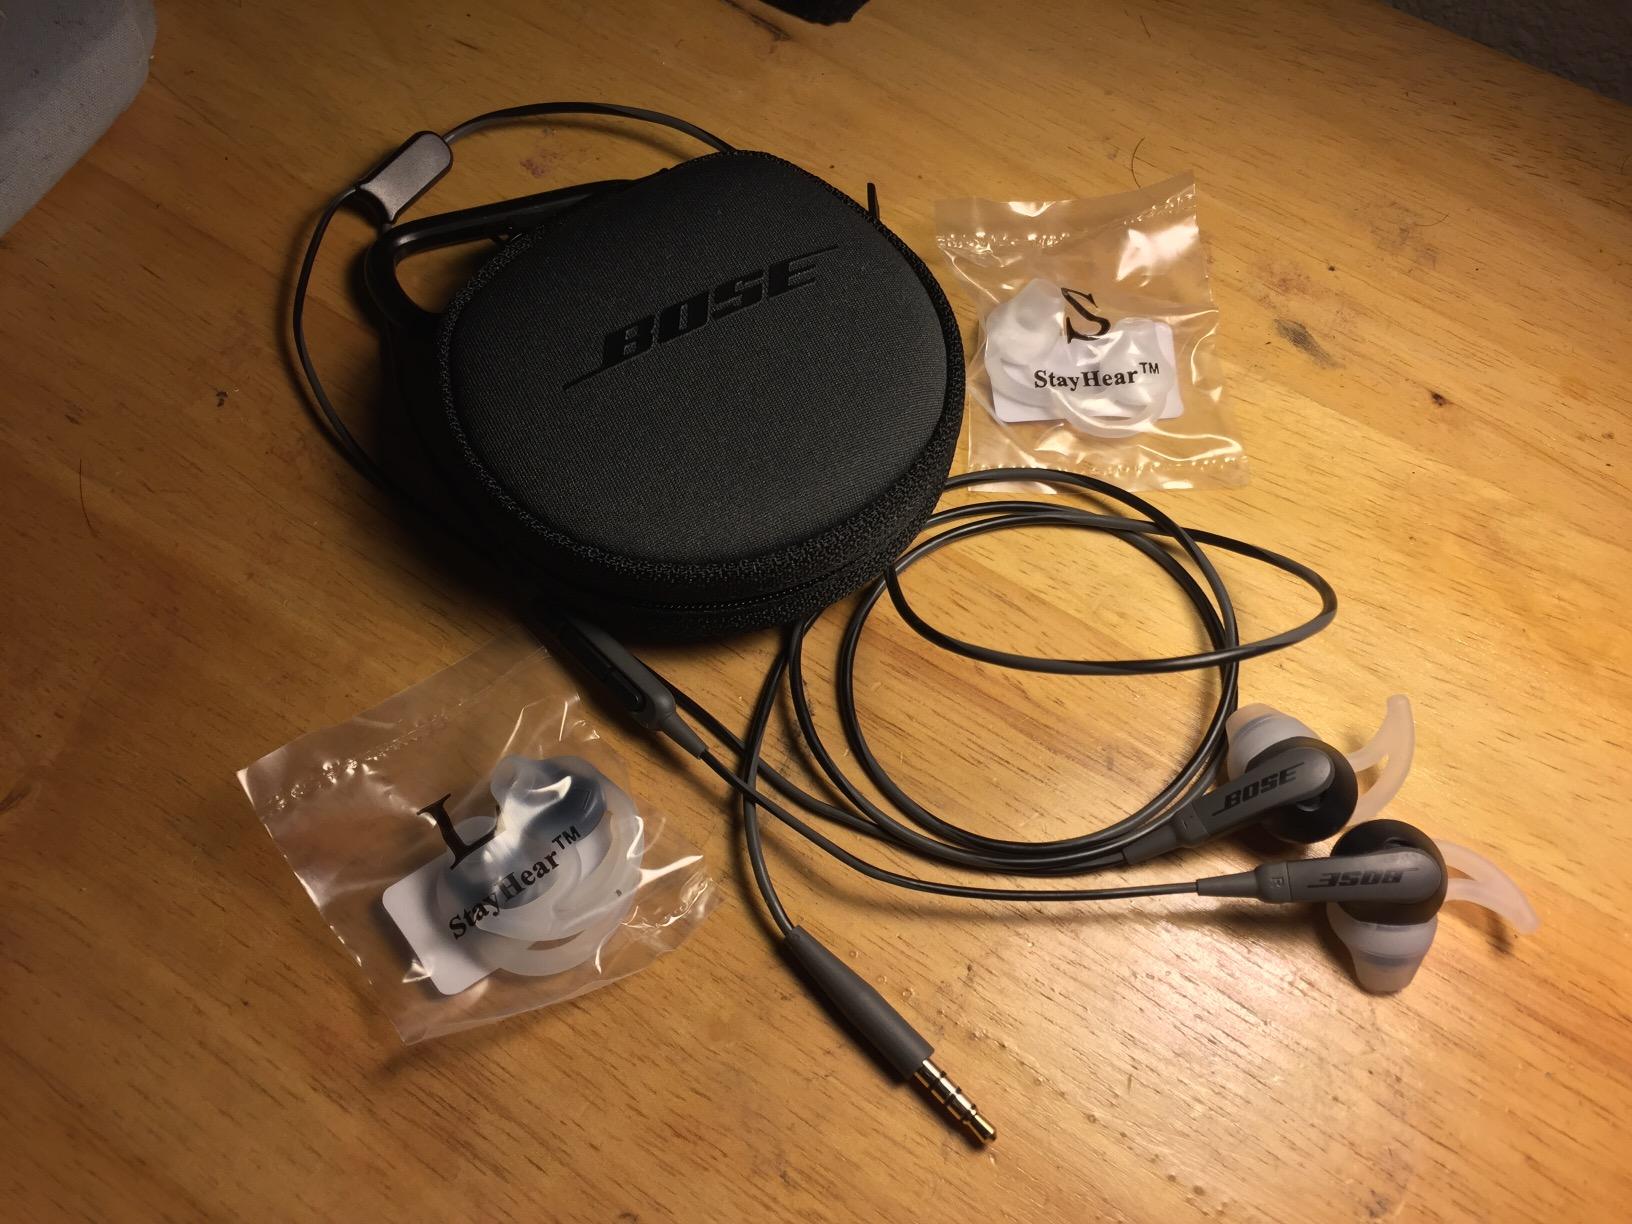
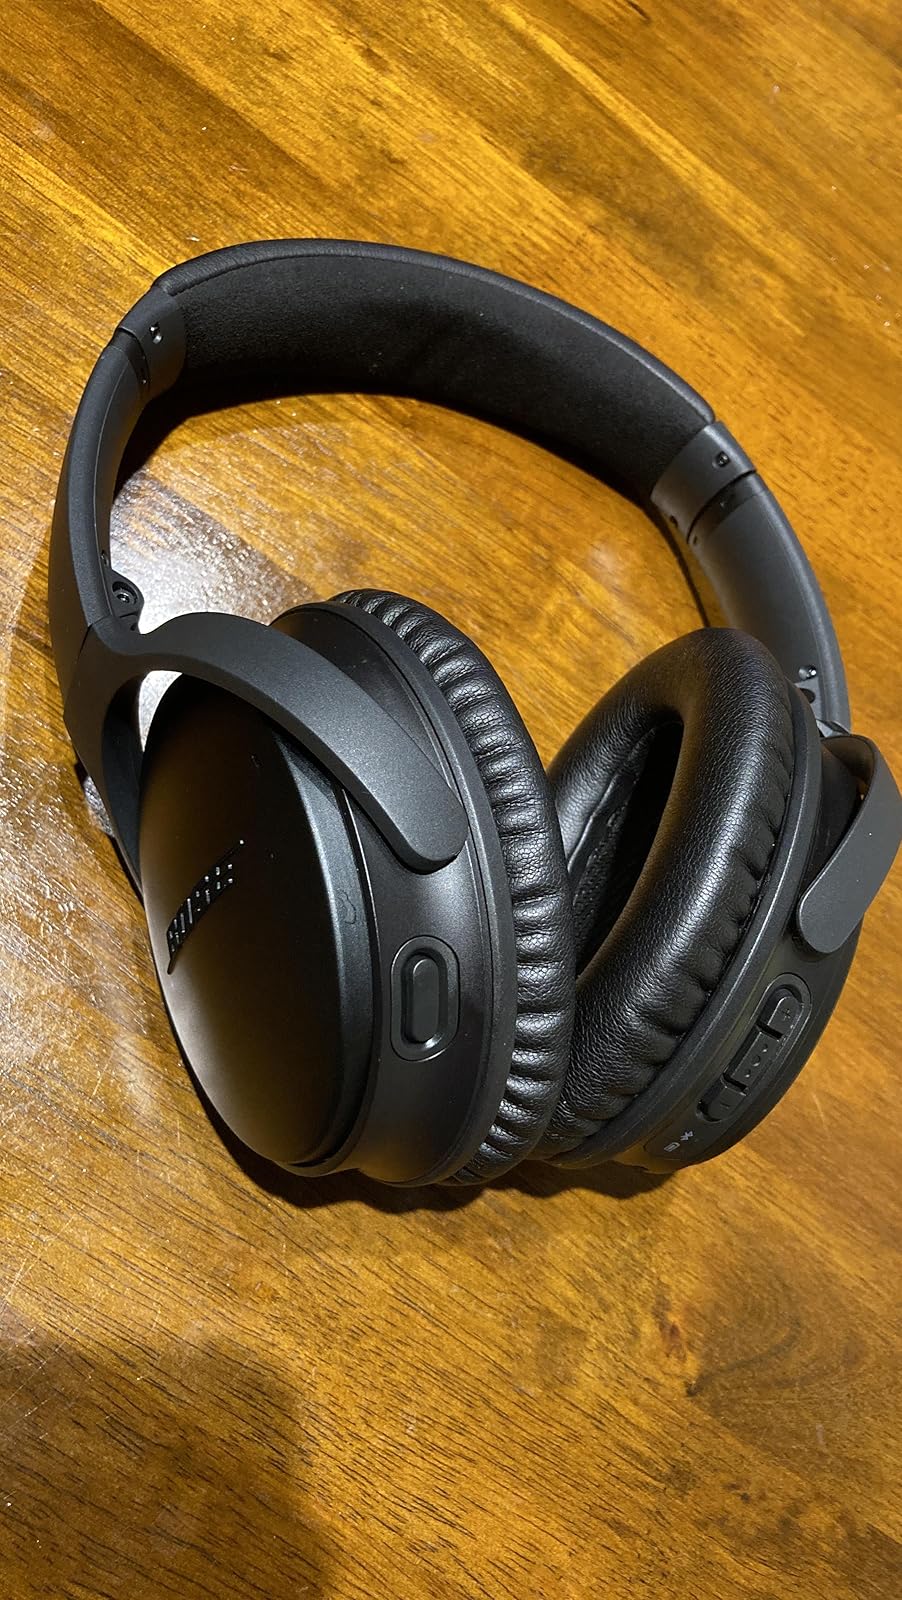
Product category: headphones
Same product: no